Diego de Sandoval y Rojas, 9th Count of Saldaña

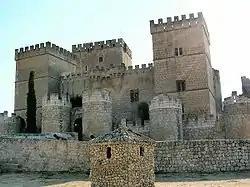
Ampudia Castle. Given its proximity to the Court, then at Valladolid (from 1601 to 1606), King Philip III was a frequent visitor.

Baptised at the Church of Santiago, Madrid on 2 May 1587, Diego de Sandoval was the second-born son of Catalina de la Cerda and Francisco de Sandoval y Rojas. His father would, in 1599, become the powerful Duke of Lerma, favourite of Philip III, until he was brought down by his eldest son, Cristóbal Gómez de Sandoval, 1st Duke of Uceda (Diego de Sandoval's elder brother, by ten years) who, together with Luis de Aliaga, and Gaspar de Guzmán, Count-Duke of Olivares, engineered the exile of his father from the court, and Uceda's own succession to the position his father had held, in 1618, and shortly thereafter, naming Aliaga Grand Inquisitor of Spain.